South American dogs

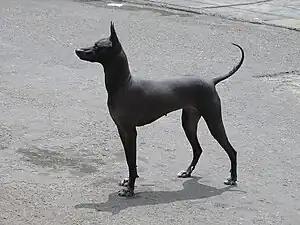
Peruvian Hairless Dog

The domestic dog was introduced to South America between 5,500 and 2,500 BCE from North America. They occupied the Andes region and spread into the Amazonian Basin relatively recently, in the 20th century. Today, very few of the original South American dogs remain, mostly replaced with introduced breeds from Eurasia.